Gothic metal

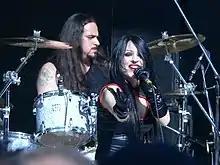
The Italian gothic, black metal band Theatres des Vampires manifests a deep interest in the vampire myth, a common staple of gothic horror fiction.

Gothic fiction, a literary genre that blends horror and romance, has been a source of inspiration for the lyrics of many gothic metal bands like Cadaveria, Cradle of Filth, Moonspell, Theatres des Vampires and Xandria. Critic Eduardo Rivadavia of Allmusic identifies drama and mournful beauty as requisite elements of the genre. For My Dying Bride, the subjects of "death and misery and lost love and romance" have been approached repeatedly from different angles. The common gothic theme of lost love is a subject that has been tackled by such gothic metal bands as Theatre of Tragedy and Leaves' Eyes.